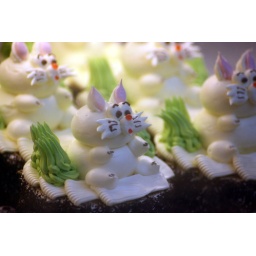
These cakes always look so tempting sitting in the windows dotted around London's Chinatown.